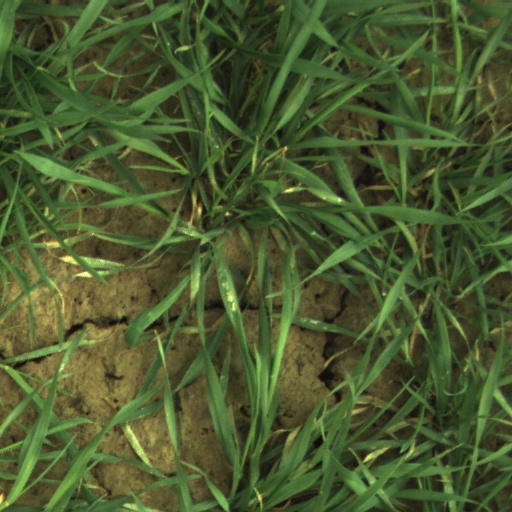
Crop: wheat